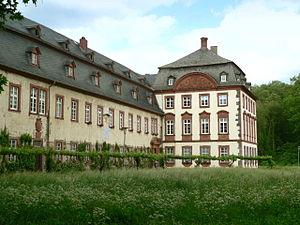
La Maison de Solms est une ancienne famille de la haute noblesse allemande, qui prétendait remonter à Othon, frère du roi Conrad Iᵉʳ de Germanie, tandis que son premier membre connu est le seigneur Marquardus de Sulmese, mentionné comme témoin au monastère de Schiffenberg à Giessen en 1129.